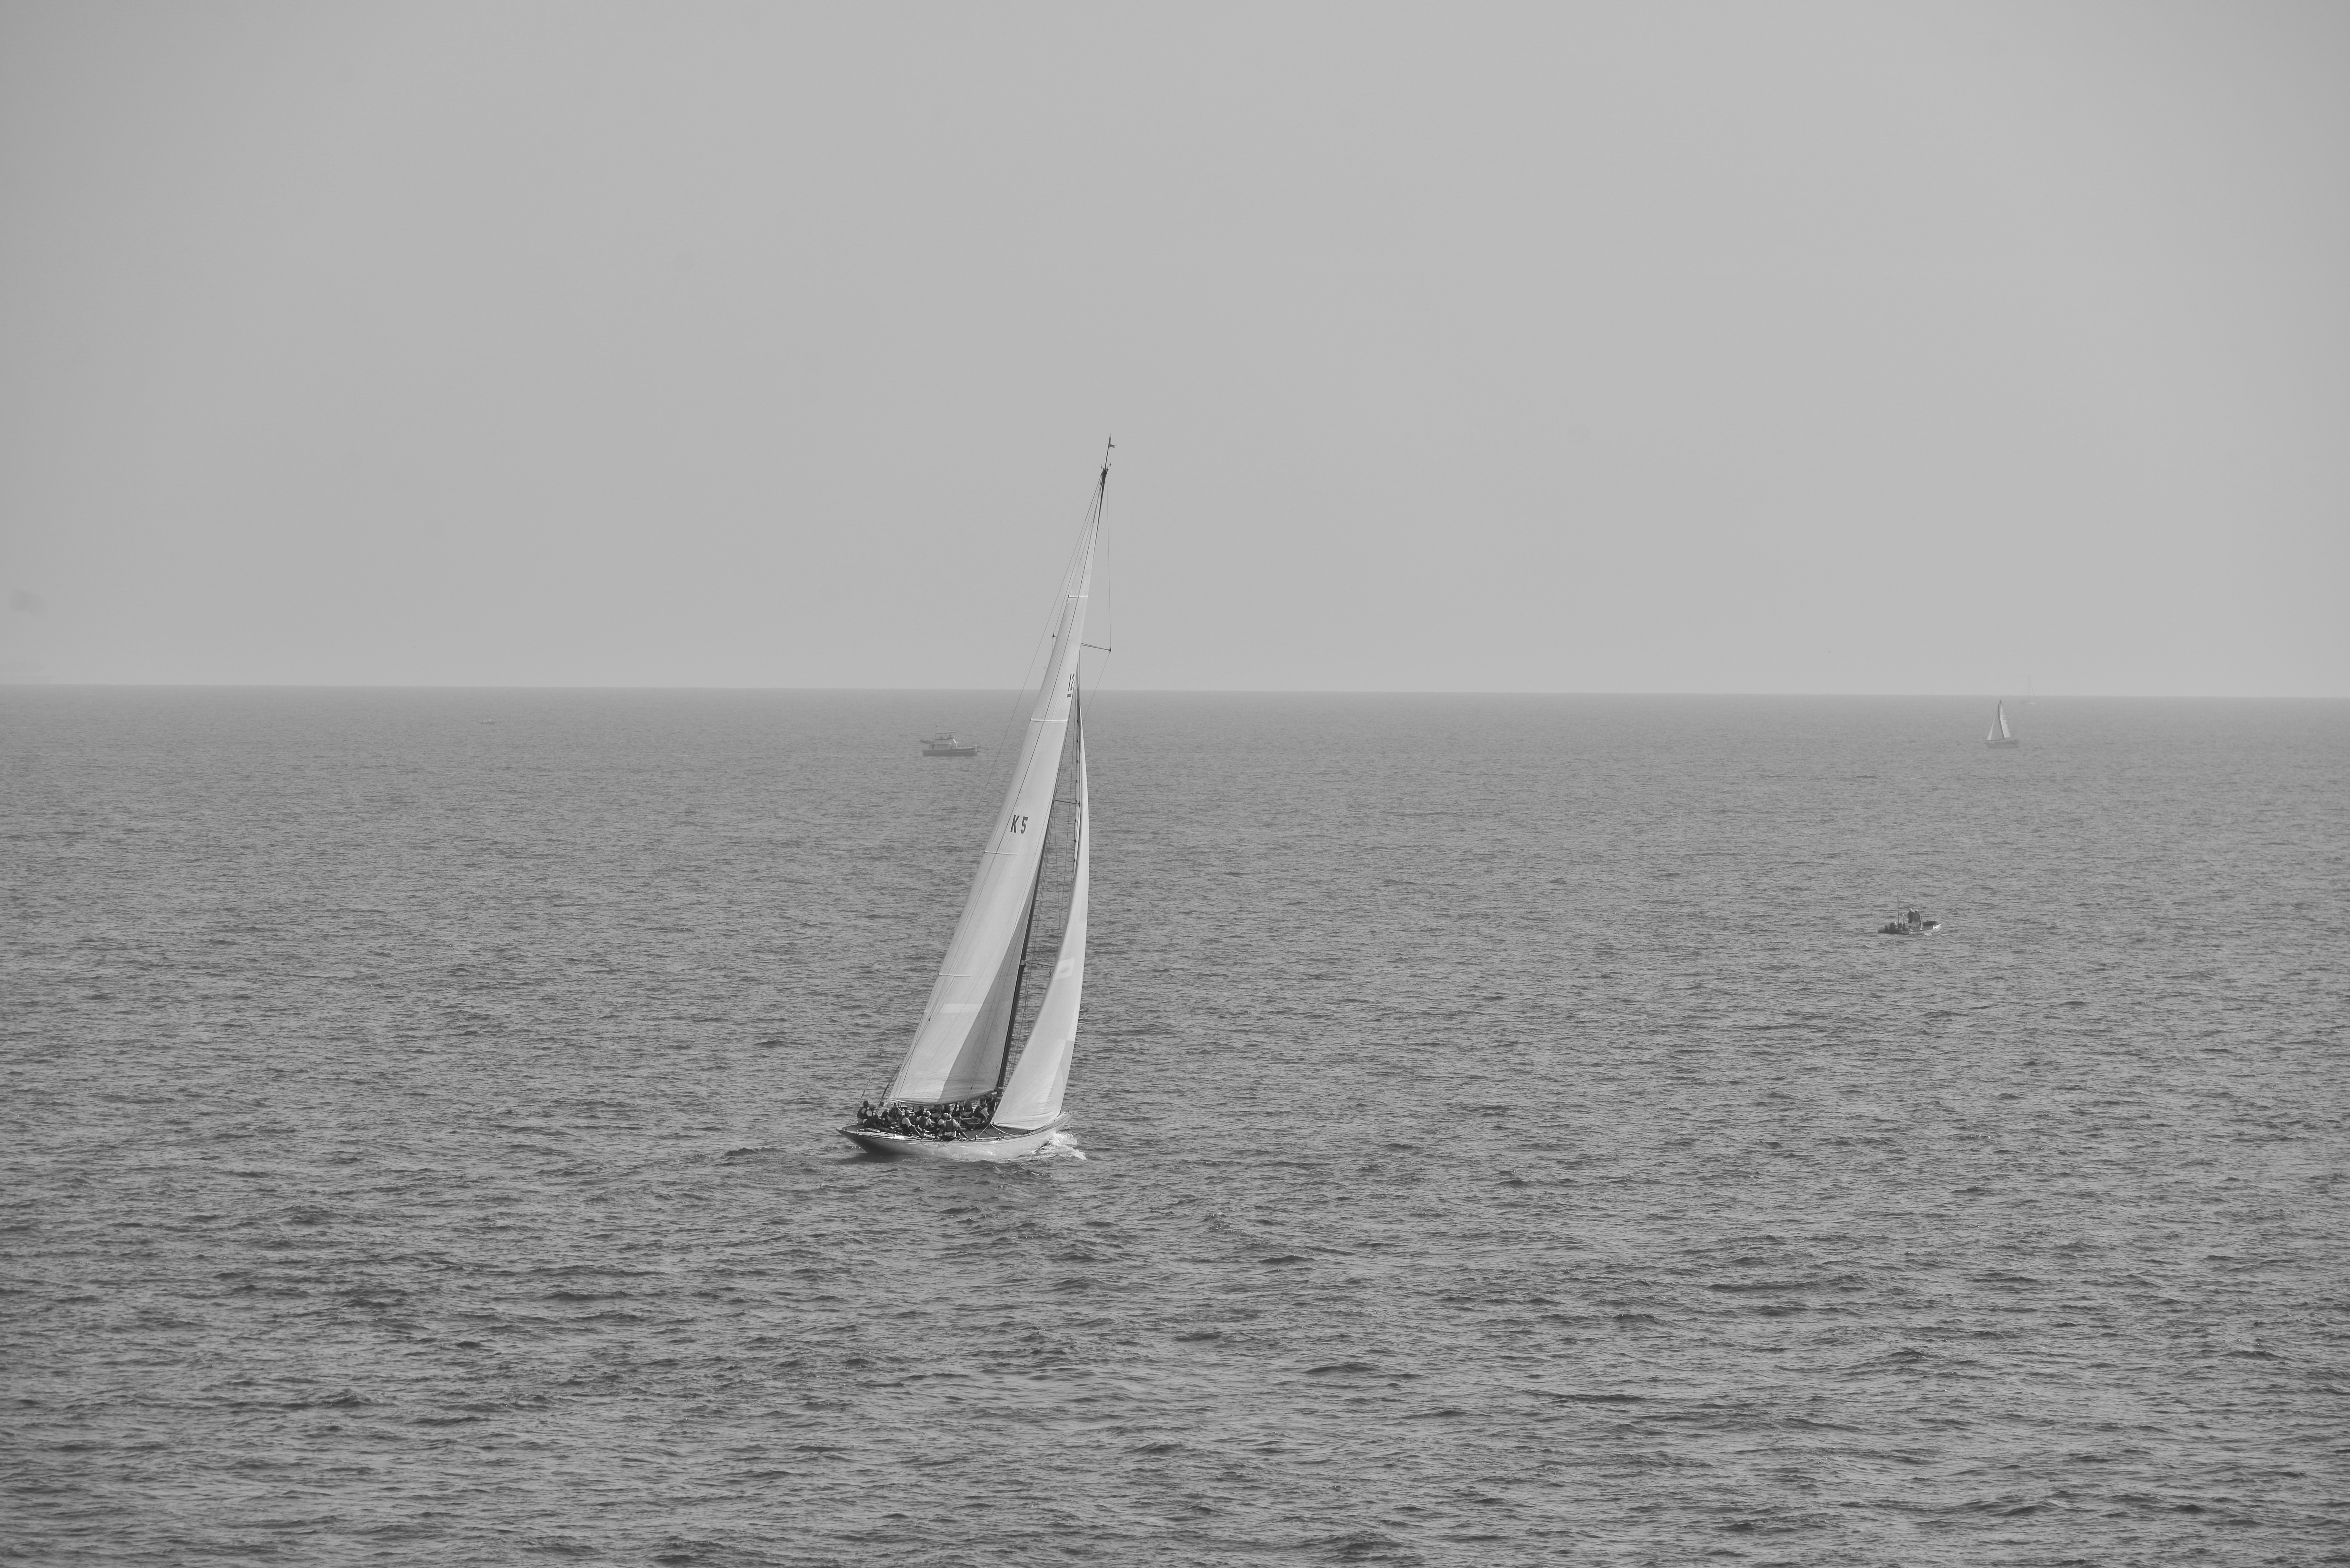
sea, ocean, horizon, black and white, sport, boat, adventure, wind, vehicle, mast, sailing, yacht, monochrome, lifestyle, sailboat, cruise, nautical, sail, racing, marine, watercraft, yachting, sailing ship, monochrome photography, atmospheric phenomenon